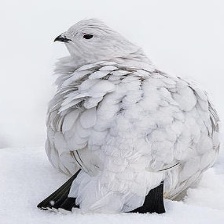
Species: WILLOW PTARMIGAN
Scientific name: LAGOPUS LAGOPUS